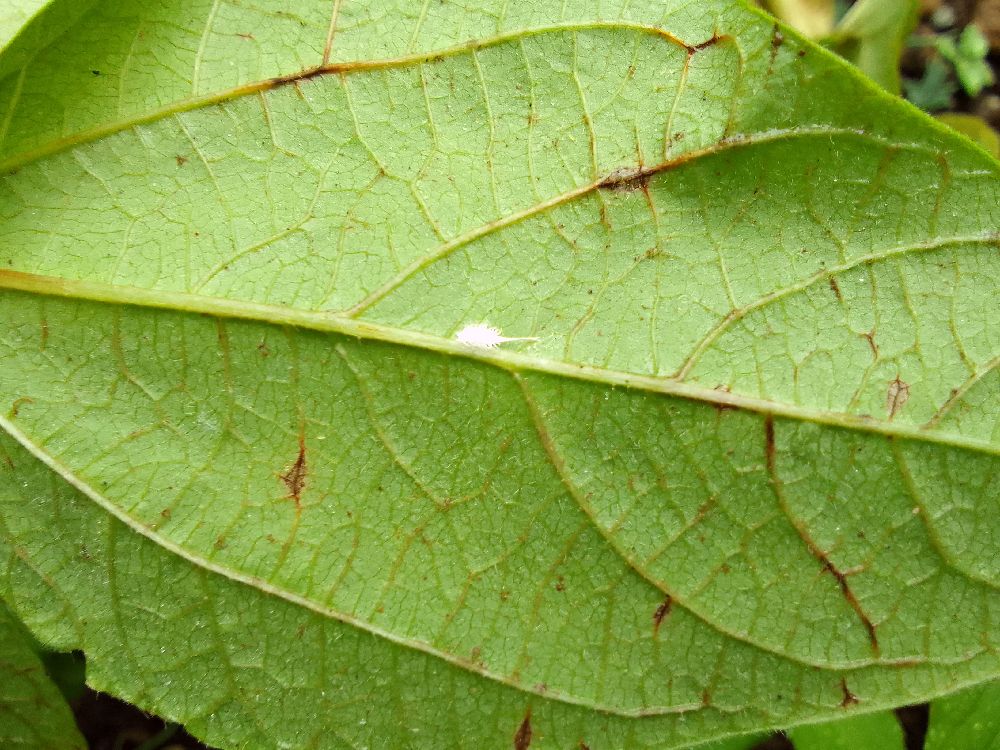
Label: anthracnose